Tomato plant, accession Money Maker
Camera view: vertical (180 deg); turntable rotation: 210 degrees
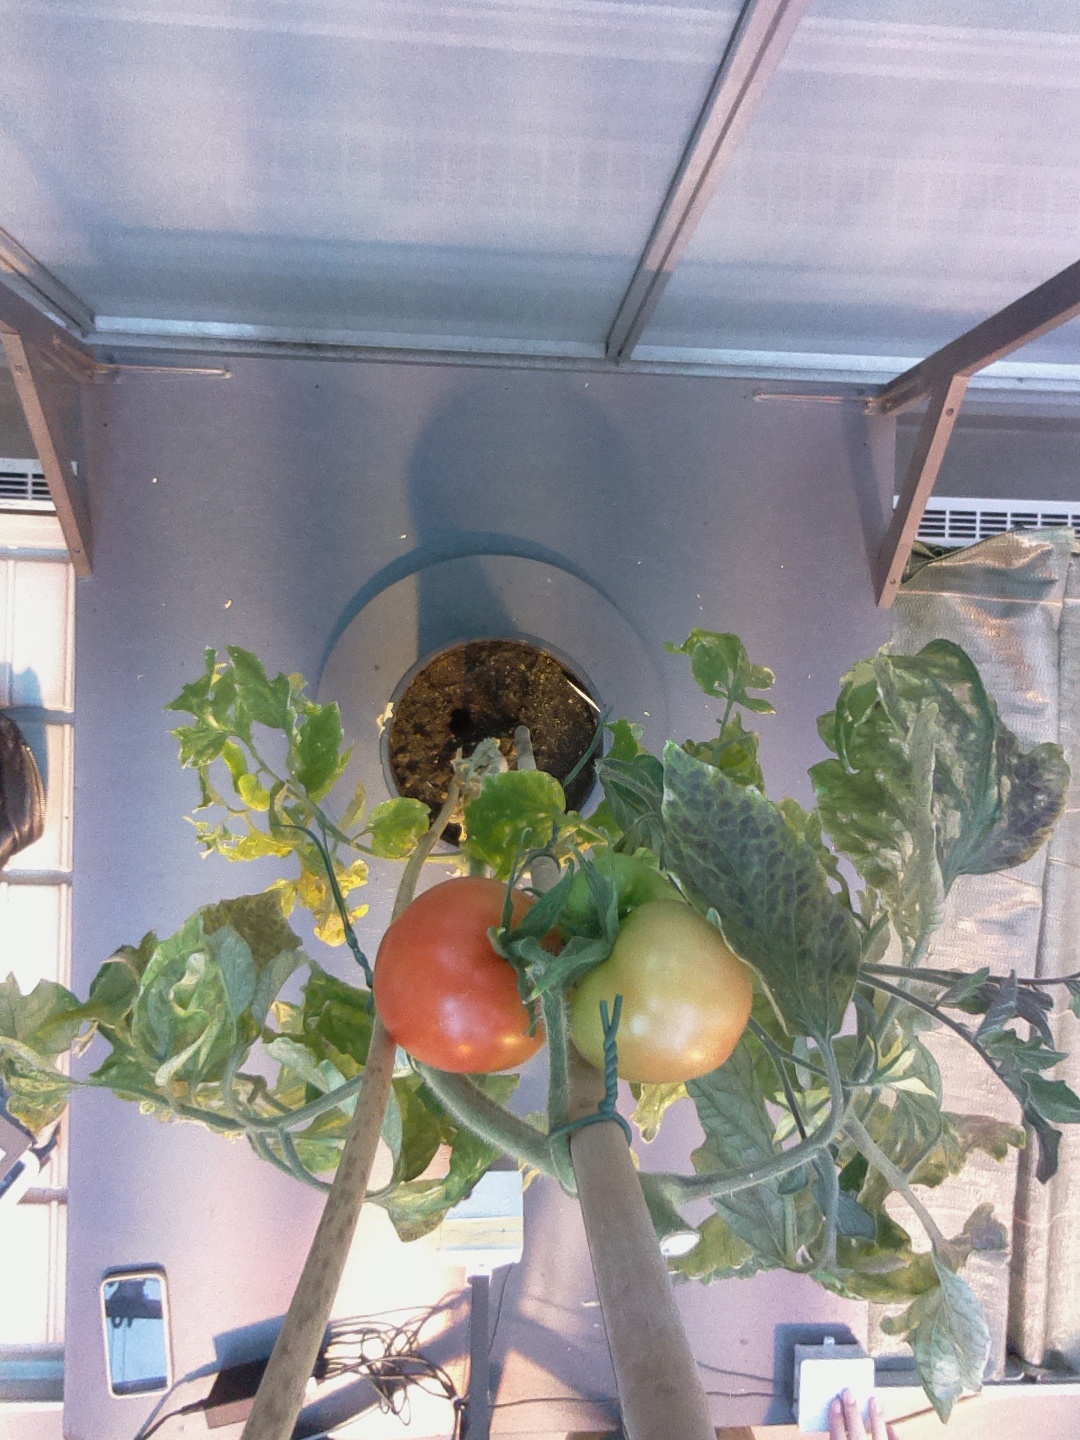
BBCH growth stage 80: fruits start showing typical ripe color (orange -> red)